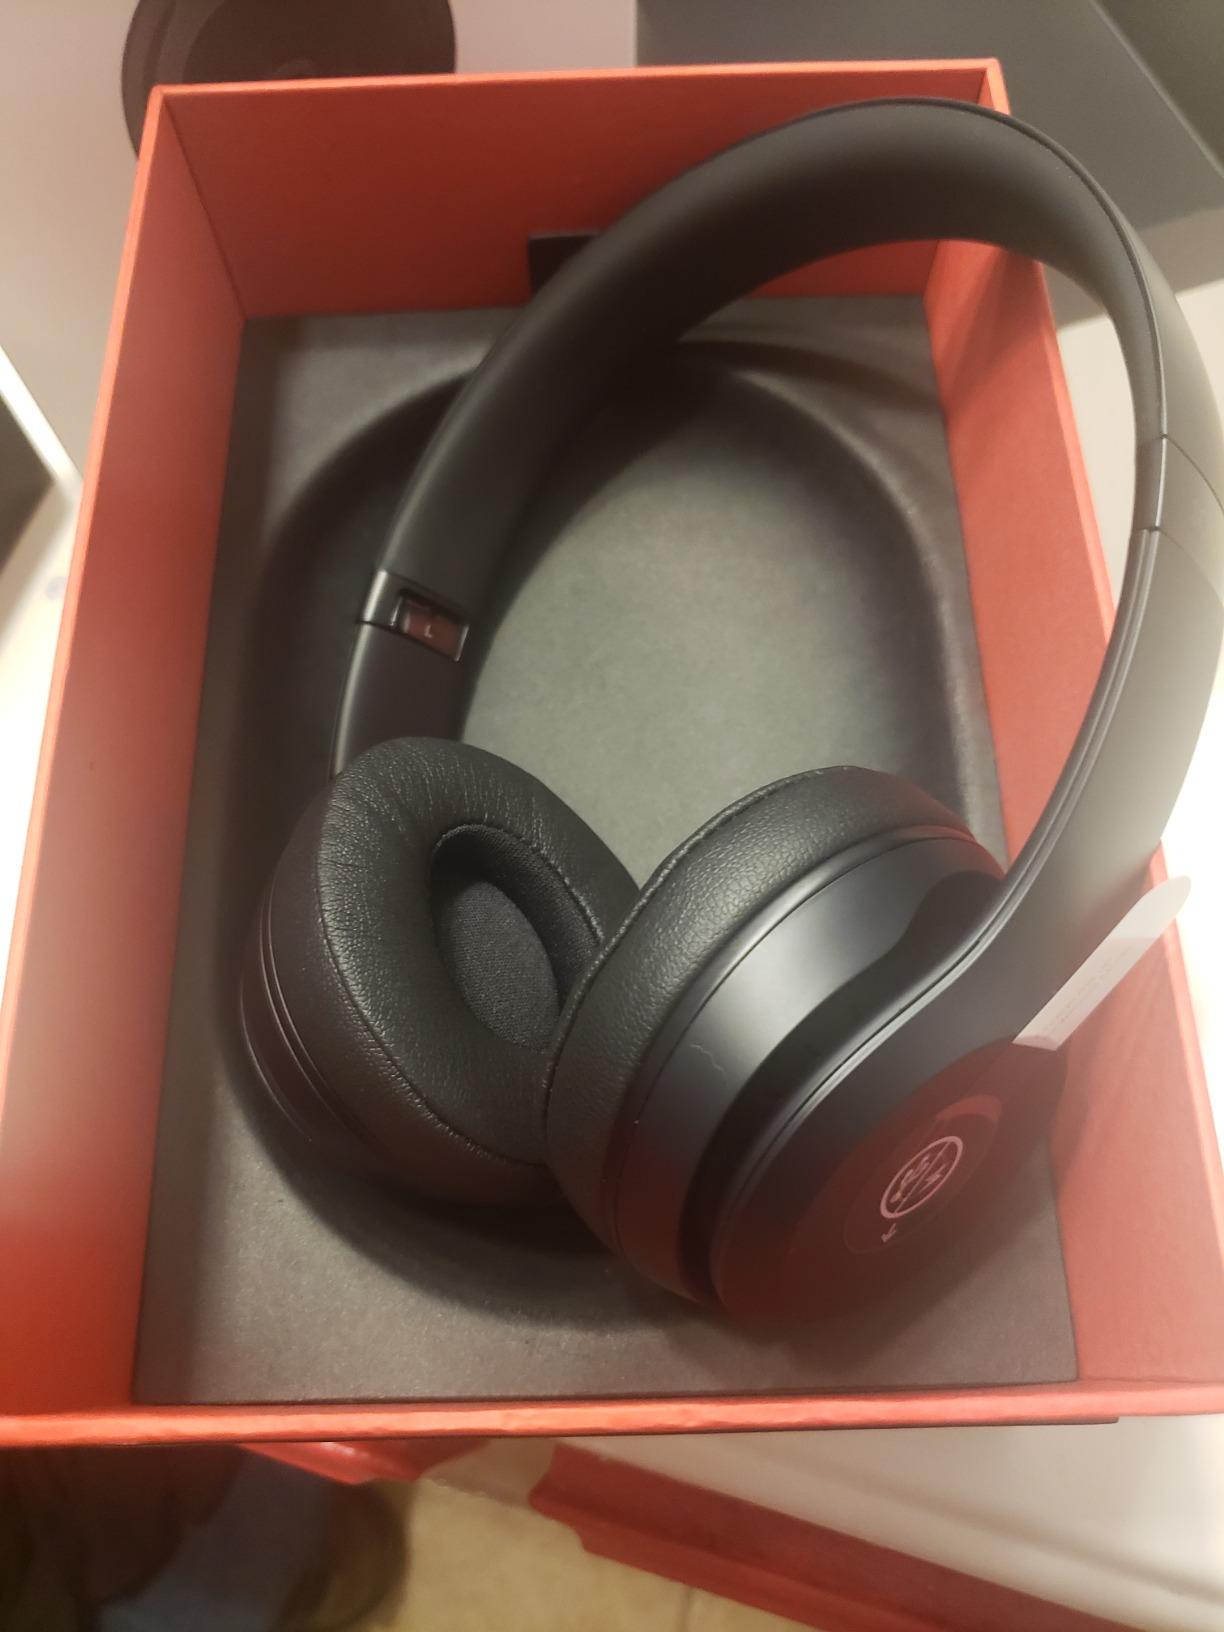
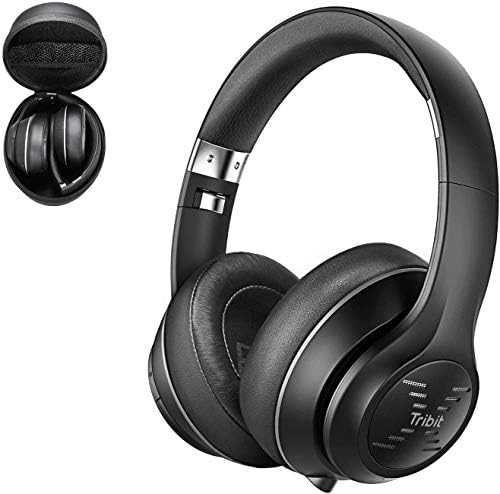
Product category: headphones
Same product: no